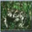
Label: frog